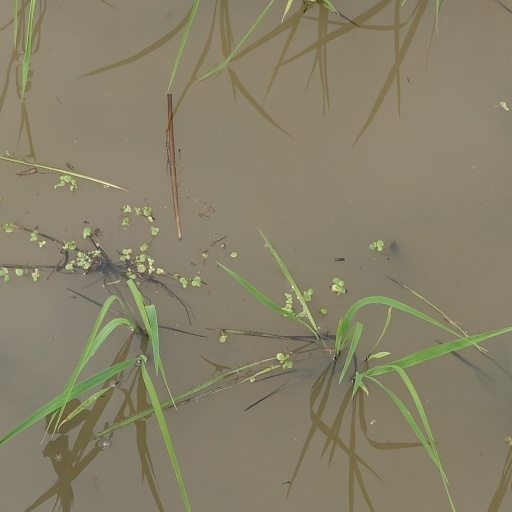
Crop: rice